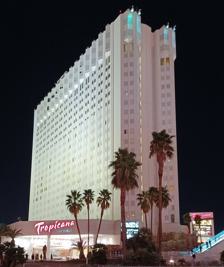
Building: Tropicana Las Vegas
Country: United States of America
Year built: 1957
Defunct casino and hotel in Nevada, United States "Tropicana Resort & Casino" redirects here. For other casinos with this name, see Tropicana (disambiguation) § Hotels and nightclubs . Tropicana Las Vegas Final logo (2009–2024) The Tropicana in 2022 Show map of Las Vegas Strip Show map of Nevada Location Paradise, Nevada , U.S. Address 3801 South Las Vegas Boulevard Opening date April 4, 1957 ; 67 years ago ( 1957-04-04 ) Closing date April 2, 2024 ; 9 months ago ( 2024-04-02 ) Theme Tropical / South Beach No. of rooms 1,467 Total gaming space 44,570 sq ft (4,141 m 2 ) Permanent shows Folies Bergere (1959–2009) Laugh Factory Purple Reign MJ Live Casino type Land-based Owner Bally's Corporation (final owner, 2022–2024) Architect M. Tony Sherman (1957) Renovated in 1959, 1962, 1964, 1979, 1986, 2009–2011 Coordinates 36°05′59″N 115°10′17″W / 36.09972°N 115.17139°W / 36.09972; -115.17139 Website casinos .ballys .com /tropicana-las-vegas / The Tropicana Las Vegas was a casino hotel on the Las Vegas Strip in Paradise, Nevada . It operated from 1957 to 2024. In its final years, the property included a 44,570 sq ft (4,141 m 2 ) casino and 1,467 rooms. The complex occupied 35 acres (14 ha) at the southeast corner of the Tropicana - Las Vegas Boulevard intersection . The resort was conceived by Ben Jaffe, part owner of the Fontainebleau Hotel in Miami Beach . The $15 million Tropicana opened on April 4, 1957, as the most expensive Las Vegas resort developed up to that point. The hotel originally opened with low-rise structures containing 300 rooms, and the property would later launch several expansions, including two hotel towers added in 1979 and 1986 respectively. The latter tower was accompanied by the introduction of an island theme for the property. The Tropicana was host to various live entertainment, including the topless showgirl revue known as Folies Bergere . It ended in 2009, after nearly 50 years, and remains the longest-running show in Las Vegas history. The Tropicana underwent numerous ownership changes throughout its history. Mob connections were present at the time of its opening, and an FBI investigation in 1979 uncovered a skimming operation at the resort. It was sold that year to Ramada Inns , which later transferred ownership to its spin-off company, Aztar Corporation , in 1989. During the 2000s, Aztar considered demolishing the Tropicana for development of a new resort, although this did not come to fruition. Columbia Sussex bought the resort in 2007, but lost it to bankruptcy two years later, with Onex Corporation emerging as the new owner. Onex launched a $180 million renovation, the property's first since 1986. The project was completed in 2011 and added a South Beach theme. Penn National Gaming bought the Tropicana in 2015, then sold the property to its spin-off company, Gaming and Leisure Properties, Inc. (GLPI), in 2020. Bally's Corporation purchased the Tropicana two years later and leased the land from GLPI. In 2023, Bally's and GLPI reached a redevelopment agreement with the Oakland Athletics , a Major League Baseball team. The Tropicana would be demolished to make way for two new projects: a baseball stadium (tentatively the New Las Vegas Stadium ) on nine acres of the site, and a new Bally's Las Vegas resort on the remaining land. The Tropicana closed on April 2, 2024, and demolition began within a month. The last remaining structures, the two hotel towers, were imploded on October 9, 2024. History Development and opening The Tropicana was conceived by Ben Jaffe, part owner of the Fontainebleau Hotel in Miami Beach . In 1955, Jaffe came to Las Vegas and bought the vacant property that would become the site of the Tropicana. M. Tony Sherman of Miami was the architect and Taylor Construction Company was the general contractor. Jaffe intended the Tropicana to be the finest hotel in Las Vegas. Construction ran over schedule and over budget, due in part to competition for labor with the under-construction Stardust , also on the Las Vegas Strip . Jaffe had to sell his interest in the Fontainebleau to complete the Tropicana. Originally proposed as a $4.5 million project, it ultimately cost $15 million, including $800,000 for decorating and tropical landscaping. It was the most expensive Las Vegas resort developed up to that point, beating the $8.5 million Riviera , which opened two years earlier. The Tropicana would be advertised as "the Tiffany of the Strip", in reference to the high-end jeweler Tiffany & Co. The project had 30 investors, including singer Morton Downey , who owned a five-percent interest. Jaffe first leased the property to Phil Kastel , who supervised the project during construction. However, the Gaming Control Board raised suspicions over Kastel's apparent links to organized crime, prompting him to sell his interest in the Tropicana in early 1957. This paved the way for the issuance of a gaming license . J. Kell Houssels, owner of the Las Vegas Club , was hired to operate the Tropicana casino. The Tropicana hosted a preview opening for local residents on April 3, 1957, before debuting to the general public a day later. The resort's involvement with organized crime was confirmed a month later, when a note bearing a Tropicana earnings figure was found in the possession of mobster Frank Costello , who was associated with Kastel. Costello had been shot in a failed assassination attempt, and police discovered the note while he was under hospital care. The control board subsequently investigated to determine whether Kastel was still secretly involved with the Tropicana. Kastel had publicly invested more than $300,000 in the project during construction, and the Nevada Tax Commission eventually ordered the Tropicana to rid its ties with him as soon as possible by paying off the debt owed to him. The note was ultimately traced to Tropicana executive Louis Lederer and cashier Michael Tanico, both of whom would be removed from the property. Early ownership changes By 1959, Houssels bought out Jaffe's interest, gaining a majority share in the Tropicana and becoming its new president. The Jaffe family, however, would retain ownership of the land for decades and continue leasing it. The Tropicana prospered throughout the next decade. Houssells sold out in 1968 to Trans-Texas Airways , for $8.7 million, but remained as manager for a few years. In the early 1970s, the Tropicana fared poorly from competition with larger, newer hotels like Caesars Palace and the Las Vegas Hilton . During this time, the Tropicana hosted annual fiesta parties to increase gaming revenue, inviting celebrities and high rollers to attend. Deil Gustafson, a Minnesota financier, bought the resort in 1972. Sammy Davis Jr. also purchased an eight-percent interest, becoming the first black person to own a share in a Strip resort. Gustafson undertook an expansion plan, but encountered financing difficulties. In 1974, brothers Edward and Fred Doumani took over management on an emergency basis after investing $1 million into the property. Mitzi Stauffer Briggs, heir to the Stauffer Chemical fortune, bought a majority interest in the Tropicana in 1975. Briggs said she knew "absolutely nothing about gambling or casinos", but invested in the Tropicana at the suggestion of a friend. Many of its top executives were either fired or resigned in 1976, as Briggs sought to make the resort profitable once again. She invested more than $6 million in the property. Briggs initially received only a probationary one-year gaming license, due to several business failures in her past. She received a full license in July 1977, and began construction of the property's first high-rise structure, the Tiffany Tower, which opened two years later. The casino floor was also renovated and expanded. The Tropicana became the target of a mob skimming operation in 1978. Joe Agosto, then-owner of the casino's Folies Bergere show, oversaw the siphoning of money from the cashier cage to the Kansas City crime family . The scheme was exposed in 1979 through " Operation Strawman ", an FBI investigation into hidden mob interests in Las Vegas casinos. Due to her inexperience, Briggs had relied on the advice of Agosto, whom she found to be charming. Because they had allowed Agosto to manage the casino without a gaming license, Briggs and Gustafson faced revocation of their own licenses. They had little choice but to sell the Tropicana. Hotel chain Ramada Inns purchased the business in December 1979, along with a 50% share of the property's real estate that had been owned by the Doumanis. Briggs lost an estimated $44 million during her involvement with the Tropicana, and did not receive any of the profits from the Ramada purchase. The Doumani brothers and Gufstafson later accused Ramada of breaching its contract on the sale, winning a $34 million judgment in 1989. Gustafson was convicted in 1983 over a check kiting scheme involving the Tropicana, and served 40 months in prison. In 1995, he was also charged with bankruptcy fraud relating to the Tropicana's 1979 sale. He, in turn, named the Doumani brothers and two others involved in a scheme with him to divert money from the 1989 judgment; these four individuals were charged as well. Federal officials alleged that the diverted money had wound up in the possession of mobsters. Gustafson pled guilty and agreed to testify against the others. One defendant was dismissed because of lack of evidence, and the others were found not guilty in a 1998 trial. Later years Pool area and tropical landscaping Amid the early 1980s recession , Ramada began targeting a middle-class clientele for the Tropicana, which had lost the luxury prominence it once had. In 1986, the resort completed a $70 million expansion which included a second high-rise, the Island Tower. The project also introduced a five-acre pool area of man-made lagoons, waterfalls and islands, accompanied by floating blackjack tables. The property began marketing itself as the "Island of Las Vegas". The Tropicana and its original tower in the 1990s Ramada spun off its gaming properties, including the Tropicana, in 1989 as Aztar Corporation . By the late 1990s, the Tropicana was largely seen as an aging, under-performing property in contrast to newer resorts on the Strip. In 1998, Aztar bought an option to acquire the 50% interest held by the Jaffe family, which would make future renovations easier to implement. Aztar, however, held off its buyout for several years to assess whether Las Vegas had been overbuilt with new hotels. The company eventually consolidated ownership of the Tropicana in 2002, buying the half interest in the land and buildings from the Jaffe family for $117.5 million. The sale opened up the possibility of redeveloping the Tropicana site. In 2003, Aztar unveiled potential plans for a $500 million expansion. The project would replace the northern half of the existing Tropicana facilities, adding additional rooms and timeshares . A decision about whether to proceed with these plans was expected in early 2004, but was pushed back by Aztar to focus on an expansion at its other Tropicana resort, located in Atlantic City. Following the latter's completion, Aztar would continue to put off its Las Vegas redevelopment plans to further evaluate the best use of the land. In 2006, Aztar unveiled new plans to demolish the Tropicana and build a $1.2 billion casino resort. Gaming analysts viewed the redevelopment plans as a certainty; Aztar had already hired Marnell Corrao Associates to manage construction, and sought bank financing to fund the project. However, a bidding war soon began for Aztar, with Ameristar Casinos , Columbia Sussex , and Pinnacle Entertainment competing to buy the company. Aztar was desired for its ownership of the Tropicana, which presented ample redevelopment opportunities. Columbia Sussex ultimately prevailed, finalizing its purchase in January 2007. Columbia Sussex planned to renovate the Tropicana as part of a $2 billion expansion project, adding five new towers for more than 8,000 rooms. However, this project was put on hold because of the financial crisis of 2007–2008 , and it later became moot when Columbia Sussex's gaming arm filed for bankruptcy in 2008. The Tropicana, which had a $440 million secured loan against it, was bought from the bankrupt company in July 2009 by its creditors, led by Canadian private equity firm Onex Corporation and former MGM Mirage CEO Alex Yemenidjian , who took over as the Tropicana's CEO. The remainder of Columbia Sussex's gaming business, reorganized under new ownership as Tropicana Entertainment Inc. , promptly sued the Las Vegas property, demanding royalties for use of the Tropicana name. The case was eventually settled, with the Tropicana Las Vegas receiving exclusive rights to use the name in the Las Vegas region, royalty-free. The original tower, seen before and after the 2010 renovation Amid the Great Recession , the Tropicana emphasized its cheap amenities to attract a value-conscious demographic. After taking over the Tropicana, Yemenidjian sought to update the property and transform it into a middle-class resort: "We're not interested in the very low end because there's no margin in that business. And we're not interested in the very high end because those customers have different expectations. The most successful properties in Las Vegas are both aspirational and accessible as opposed to those targeting a narrow market." Renovations began in August 2009, and cost $180 million. It marked the Tropicana's first major remodel in nearly 25 years, and added a South Beach theme to the property. Room renovations were completed in 2010, and work on the casino floor was expected to conclude by the end of the year. In August 2015, Penn National Gaming purchased the Tropicana for $360 million, marking its first resort on the Strip. During the early months of the COVID-19 pandemic , Penn faced the prospect of financial issues brought on by resort closures. As a result, Penn sold the land occupied by the Tropicana to its spin-off company, Gaming and Leisure Properties, Inc. (GLPI). The land sold for $337.5 million in rent credits, and the sale was finalized in April 2020. Penn would continue to operate the Tropicana for another two years, or until the resort was sold. In April 2021, Bally's Corporation agreed to purchase the Tropicana, a deal that was finalized in September 2022. Bally's bought the non-land assets of the resort from GLPI and Penn for $148 million, and leased the land from GLPI for annual rent of $10.5 million. Plans were soon made to replace the Tropicana with a baseball stadium and a new casino resort. Closure The Tropicana's original hotel wings from 1957 were closed, without fanfare, in mid-November 2023. They were the oldest resort rooms on the Strip. The rest of the Tropicana ceased operations on April 2, 2024; the casino floor closed at 3:00 a.m., followed by the remainder of the property at 12:00 p.m. At the time of its closure, the Tropicana had 700 workers, some of whom had been with the property for decades. A Tropicana sign at the Neon Museum , 2017 Prior to closing, Bally's chairman Soo Kim said, "The Trop is obviously iconic, but it is, really, in a lot of ways, economically obsolete. It literally is part of the glitz and glamour of Vegas, but it hasn't been that for decades." Katie Dowd of SFGate wrote that "decades of decay have already destroyed what's left of the world-famous Tropicana". Michael Green, a history professor at the University of Nevada, Las Vegas (UNLV), noted that, "Hotels built in the 1950s were not designed for the 2020s". He partly attributed the Tropicana's decline to the numerous ownership changes in its later years, which "meant different approaches, different plans. Then it was surrounded by these megaresorts. And in a sense, it tried to have its own niche by not being one of them and having amenities – but not the amenities to the degree the others did." Despite its age, the Tropicana was profitable at the time of its closure. A liquidation sale began not long after the property's closure, lasting about two months. It included entire furnished suites, as well as various items from the casino floor. Most of the gaming equipment was transferred to other Bally's properties. Some items and memorabilia will be donated to local organizations, including UNLV and the Neon Museum ; the latter had already acquired a former Tropicana neon sign years earlier. Demolition The Tropicana implosion Demolition debris a week after the implosion Demolition got underway within a month of the property's closure. Several hotel structures contained asbestos , which had to be removed prior to demolition. Most of the asbestos had already been removed during renovations and expansions that had taken place over the years. Miller Environmental Inc. removed the remainder and then demolished the low-rise buildings, leaving the towers as the last structures on the site. Miller and GGG Demolition Inc. gutted the buildings to prepare them for implosion, removing plaster and drywall to minimize dust. The towers were imploded on October 9, 2024, at 2:37 a.m. Demolition was preceded by a ceremony featuring LED and pyrotechnic aerial drones , as well as fireworks from Fireworks by Grucci . The aerial show took approximately five months to plan, with a crew of nearly 100 people on-site to execute it. The towers were imploded by Controlled Demolition, Inc. , which has handled Las Vegas implosions for decades. The towers were built differently and thus required separate approaches. The original 1979 structure was built with a steel frame, which took 490 pounds of explosives to bring down. The 1986 tower consisted of reinforced concrete and required 1,700 pounds of explosives. Approximately 98 percent of the implosion debris is expected to be recycled, with cleanup of the site taking three to four months. The Tropicana marked the first Strip implosion since the Riviera in 2016. Redevelopment plans New Las Vegas Stadium Main article: New Las Vegas Stadium The Oakland Athletics , a Major League Baseball team, began considering a Las Vegas relocation in 2021, with the Tropicana property as a potential site for a new stadium. In May 2023, after more than a year of negotiations, the Oakland A's reached an agreement with Bally's and GLPI to demolish the Tropicana for redevelopment. The stadium will occupy nine acres. The stadium is expected to cost $1.5 billion, and a public financing package for up to $380 million was approved by the state in June 2023. Five months later, the Oakland A's relocation to Las Vegas was approved by the MLB. Construction of the stadium is scheduled to begin in April 2025, with completion in January 2028. New Bally's Las Vegas The stadium is expected to occupy 9 acres (3.6 ha) of the 35-acre (14 ha) site, with another 15 acres (6.1 ha) being used for a new Bally's Las Vegas resort. The remaining 11 acres (4.5 ha) would be shared between the stadium and the resort. There had previously been plans to rebrand the Tropicana as a Bally's property. The original Bally's Las Vegas , also on the Strip, was rebranded as Horseshoe Las Vegas in 2022. Bally's had more than $3 billion in long-term debt as of April 2024. At that time, the company stated there was no rush to build a new resort on the Tropicana site, instead focusing on other gaming projects, including Bally's Chicago and a possible New York property. Bally's said work on the Las Vegas resort could begin some time during the stadium's construction or at a later point following the latter's completion. The company was also open to partnering with another resort operator to begin the project sooner. It has been suggested that the Las Vegas resort could be developed similarly to Bally's property in Chicago. As demolition concluded on the Tropicana, Bally's was in the early stages of planning for its replacement, an integrated resort with 3,005 rooms, a 90,000 sq ft (8,400 m 2 ) casino, and 110,000 sq ft (10,000 m 2 ) of convention space. The hotel would consist of three towers, each standing 459 feet, to be built in phases. Bally's stated that it hoped to finish phase-one in time to coincide with the opening of the stadium, with construction taking approximately two years. Labor disputes Several bomb incidents occurred at Strip resorts in 1984, amid a labor dispute with local trade unions . The Tropicana was among those targeted, with an early morning blast damaging nine vehicles in its front parking lot. The casino's main show, Folies Bergere , was also closed for 11 weeks due to the dispute. Folies Bergere closed again in 1989, when its 14-crew musician team went on strike. The crew was represented by the American Federation of Musicians , and walked off the job after their contract expired without a deal for renewal. The closure of Folies Bergere affected 170 other workers involved in the show. It soon reopened with the use of taped music in place of live musicians, a practice that the union had opposed. The crew was ultimately fired, saving the Tropicana $600,000 in yearly salaries. The musician strike also affected several other resorts on the Strip. After seven months, the strike ended in 1990 with a new contract agreement. In 2001, table game dealers at the Tropicana voted to be represented by the Transport Workers Union , which later accused the casino of targeting its supporters. The union's representation was decertified in 2002; of 147 dealers, 98 voted to decertify, while 38 voted in support of the union. The overall workforce at the Tropicana was represented by the Culinary Workers Union . Bill Yung, the founder and chief executive of Columbia Sussex, was opposed to union representation. When his company took over the Tropicana in 2007, it laid off more than 500 workers, including 300 Culinary members. Columbia Sussex also sought givebacks from the union during negotiations for a contract renewal. Talks between the two sides eventually became bitter and prolonged. In 2008, Yung was replaced by Scott Butera , who worked to negotiate a new contract with Culinary. Property overview The Tropicana occupied 35 acres (14 ha), located at the southeast corner of the Tropicana – Las Vegas Boulevard intersection . Tropicana Avenue was originally known as Bond Road, and took on its current name in 1961, at the request of the Tropicana. Stained-glass ceiling before and after the 2010 renovation In its final years, the casino floor measured 44,570 sq ft (4,141 m 2 ). It included 600 slot machines and 19 table games. A section of the casino floor featured a stained-glass ceiling that covered 4,250 sq ft (395 m 2 ). It was designed by Tony DeVroudes and created by Judson Studios , and was installed in 1979, at a cost of $1 million. Las Vegas architect Joel Bergman later said of the ceiling, "Nothing like that had been done before inside a casino. It changed the texture of design in Las Vegas." Bergman's firm was hired in 2010 to revamp the ceiling. Following the Tropicana's closure, the ceiling is expected to be donated to a historic group. In 1993, the Tropicana added the Wildlife Walk habitat, featuring exotic birds, mammals, and reptiles. It was built in an existing covered walkway linking the two hotel towers. Nikki Beach , a chain of beach clubs, opened a location at the Tropicana in May 2011. It was aimed at a clientele in the 30-to-40 age range. A nightclub, known as Club Nikki, also opened along with Cafe Nikki. The three facilities were added as part of the Tropicana's $180 million renovation. The resort parted ways with the Nikki brand later in 2011, and the nightclub was renamed RPM Nightclub. The other club was soon rebranded as Bagatelle Beach & Supper Club. In 2013, the Tropicana took over operations of the two clubs and renamed them the Havana Room and Beach Club, open only for private events. Hotel Left to right: the 1986 and 1979 towers prior to the 2010 renovation Overlooking the 1986 tower and low-rise structures in 2017 The Tropicana originally opened with a three-story hotel and 300 rooms. The resort was built out in a "Y" shape, with its two hotel wings branching outward from the casino building. A three-story wing extension with 150 rooms, designed by architect Homer Rissman, was added in 1959. Another wing was extended in 1962. A four-story addition with 132 rooms, also by Rissman, was added in 1964. Two major hotel expansions would later occur: The Tiffany Tower opened in 1979, with 600 rooms. It was renamed the Paradise Tower in 1986. The Island Tower opened in 1986, with 806 rooms. It later became the Club Tower. The first and second towers are designated as 22 and 21 stories respectively, although both skip the 13th floor due to bad-luck superstition among gamblers. As part of the 2010 renovation, the resort demolished its 1959 and 1964 wings, the latter to make way for a second entrance and additional parking along Tropicana Avenue. The 20th floor of the Paradise Tower was also renovated to include 6 luxury villas, removing 30 regular rooms in the process. As a result of these changes, the hotel was left with 1,467 rooms in total, down from approximately 1,870. From 2012 until it closed in 2024, the Tropicana's hotel had been affiliated with DoubleTree by Hilton . Dining A $5 million remodeling project was launched in 1978, and included two new restaurants. Others would debut in the late 1990s, including the Savanna Steakhouse. The Tropicana also opened Pietro's, a fine-dining restaurant that would go on to be well received. It eventually closed in 2007 under the resort's new ownership, which found it to be under-performing. The 2010 renovation added several new dining options, including the Italian restaurant Bacio. Legends Steak & Seafood, a 4,000 sq ft (370 m 2 ) restaurant, was updated to become Biscayne Steak, Sea & Wine. In 2017, it was remodeled again to include a bar and lounge. That year, celebrity chef Robert Irvine opened a restaurant, Robert Irvine's Public House, and the resort also added Oakville Steakhouse. Museums and exhibits From 1999 to 2005, the Tropicana was the home of the Casino Legends Hall of Fame. It displayed artifacts and memorabilia from hundreds of casinos, and held induction ceremonies to honor notable Las Vegas entertainers and gaming industry figures. The 5,000 sq ft (460 m 2 ) facility featured 10,000 items. Upon closing, it was quickly replaced by the Las Vegas Historic Museum, which lasted until 2006. Convention and exhibit space was added in 1973, and an expansion was completed in 2015. The space hosted several exhibits, including "Titanic: The Artifact Exhibition", which opened in 2005. It was joined in 2006 by " Bodies: The Exhibition ", a display of preserved human bodies. The two exhibits, both produced by Premier Exhibitions , closed in 2008 to move to the Luxor . They were replaced in March 2011 by the Las Vegas Mob Experience, an attraction describing the rise and fall of organized crime in Las Vegas, featuring mob artifacts, holograms of famed gangsters such as Bugsy Siegel and Meyer Lansky , and live actors. After being plagued by technical problems, litigation, and low ticket sales, and going through a bankruptcy and partial closure, the exhibit became known as the Mob Attraction Las Vegas in March 2012. It closed in November 2013. Plaza area A portion of the plaza area in 2018 A plaza with tropical landscaping was located at the Tropicana – Las Vegas intersection, in front of the resort and facing the Strip. This area originally featured a water cooling tower , which was covered with a tulip -shaped fountain structure. It stood 60 feet (18 m), and was demolished in 1977, as part of renovation work. The tropical theme was added in 1991, and included two large statues depicting Easter Island heads . The statues were 35 feet (11 m) high and weighed 300,000 pounds each. They were removed in 1996, during a renovation. The plaza's tropical theme was expanded with a Caribbean village facade, which began construction in 1993 and was finished within a year. In 1994, the plaza debuted a free laser light show , accompanied by music and special effects such as fog. Plans were announced in 2013 to build a two-story shopping area on the plaza land, but this project was later scrapped. Tropicana Country Club The Tropicana Country Club opened in September 1961, on 125 acres (51 ha) of land. It was located north of the resort, across Tropicana Avenue. The site had consisted of vacant desert land, which was transformed into the golf club over a 10-month period. It included a 70-par course measuring 6,481 yards. MGM Grand Inc. purchased the country club in 1989, and closed it a year later. The land was redeveloped as the MGM Grand resort and MGM Grand Adventures theme park, both opened in 1993. Live entertainment The Tropicana opened with the 450-seat Theatre Restaurant, featuring tiered flooring which overlooked a semi-circular stage. It also included glass walls offering a view of the property's tropical gardens. The venue opened with singer Eddie Fisher , who was a regular performer there. Other venues included the Showcase and Blue Room lounges. Jazz performances took place in the latter, which opened in 1965. The Blue Room seated more than 400 people. Notable performers there included Louis Armstrong , Erroll Garner , Benny Goodman , Al Hirt and the Ramsey Lewis Trio . The Tropicana Holiday , a striptease revue starring Jayne Mansfield , opened in 1958. Later that year, the Stardust resort opened on the Strip along with the show Lido de Paris , featuring topless showgirls . Inspired by the show's success, the Tropicana debuted its own topless revue in 1959, titled Folies Bergere . The show was imported from Paris. Aside from the showgirls, Folies Bergere also featured other acts, including the Las Vegas debut of magicians Siegfried & Roy (1967) and Lance Burton (1982). The show ran at the Tropicana until 2009, closing shortly before its 50th anniversary. As of 2023, it remains the longest-running show in Las Vegas history. A performance of Air Play in 2003 Several live albums were recorded at the Tropicana, including Kenton Live from the Las Vegas Tropicana (1959) by Stan Kenton , Jackpot! (1966) by Dave Brubeck , Standing Ovation (1969) by Count Basie , Keep the Customer Satisfied (1970) by the Buddy Rich Big Band , and America! America! America! (1978) by Pink Lady . In 2002, the casino floor debuted Air Play , a free show performed several times daily. It featured various entertainers – including jugglers, singers and dancers – who performed on a stage atop a bank of slot machines, with the casino's stained-glass ceiling as a backdrop. As part of the show, a track was also installed along the ceiling for acrobatic performances. Main theater Sign along Tropicana Avenue, advertising the resort's entertainment offerings in 2011 The largest venue at the property was the 1,100-seat Tropicana Theater, which featured the Prince tribute show Purple Reign (since 2017) and the Michael Jackson tribute show MJ Live (since 2022). The venue opened in 1973 as the Superstar Theater, built to the specifications desired by Sammy Davis Jr. It was renamed as the Tiffany Theatre in 1975. In 2011, it became the Gladys Knight Theater when the singer began a residency at the venue. It was renamed as the Tropicana Theater later that year, after Knight's departure. From 2019 to 2022, it hosted the celebrity impersonator revue Legends in Concert and was named the Legends in Concert Theater. Other productions at the theater have included magician Rick Thomas (1997–2005); magician Dirk Arthur (2005–2010); singer Wayne Newton (2009–2010); percussion group Recycled Percussion (2010–2012); a live production of Dancing with the Stars (2012); Mamma Mia! , the Broadway musical based on the songs of ABBA (2014); Raiding the Rock Vault , a musical featuring classic rock songs (2014–2016); illusionist Jan Rouven (2014–2016); and illusionist David Goldrake (2017–2018). Comedy clubs A showroom on the Tropicana's mezzanine level was occupied by the Laugh Factory , a comedy club which offered two nightly stand-up comedy shows, as well as nightly performances by impressionist Rich Little and comic magician Murray Sawchuck . The space opened in 1988 as Rodney's Place, a comedy club associated with Rodney Dangerfield , which closed after six months. It then operated as the Comedy Stop from 1990 to 2009. The venue next became the Bobby Slayton Room, offering regular shows by the comedian and several other performers. It then opened as Brad Garrett 's Comedy Club in 2010. Garrett's club departed in 2011 to move to the MGM Grand . The Laugh Factory took over the space in 2012, and continued there until the Tropicana closed in 2024. The Laugh Factory intends to relocate to a new yet-to-be-determined location on the Strip. In popular culture The Tropicana made various appearances in popular culture, including films: A scene from Folies Bergere is featured in the 1964 Elvis Presley film Viva Las Vegas . In the 1971 James Bond film Diamonds Are Forever , 007 stays at the Tropicana, because he has heard it is "quite comfortable". The Las Vegas sequence of The Godfather (1972) was filmed at the resort. Filming took place at the Tropicana for the 1992 film This Is My Life , while a coffee shop at the resort was recreated on a sound stage for additional filming. The Tropicana was also featured in television programs: The resort was a filming location for a 1978 episode of Charlie's Angels titled "Angels in Vegas". A two-part episode of Designing Women , aired in 1992 during season seven, was set at the Tropicana. In the episodes, Anthony meets and marries a showgirl from Folies Bergere . In 1998, stunt performer Robbie Knievel jumped a motorcycle across 30 limousines at the Tropicana, for a live two-hour special titled Daredevils Live: Shattering the Records . An episode of Seven Days filmed at the Tropicana in 1999. The Tropicana was featured on the TV show Angel in the 2002 episode " The House Always Wins ", as the casino where the character Lorne had his show. The fifth-season premiere of Malcolm in the Middle was filmed at the Tropicana in 2003. The Tropicana was also used for the taping of several game shows, including Dealer's Choice (1974) and Las Vegas Gambit (1980–81). Let's Make a Deal was revived in 2009, with half of its first season taped at the resort, before moving to Los Angeles. See also Tropicana Atlantic City Tropicana Laughlin References